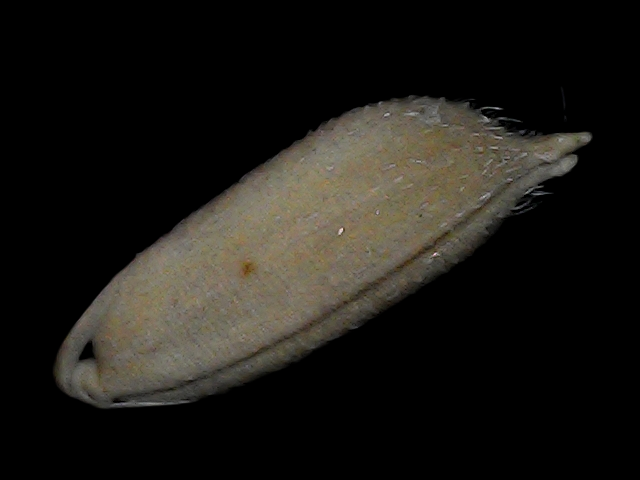
Rice variety: Bd79